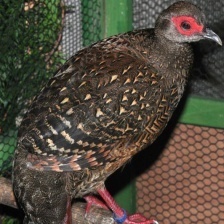
Species: SWINHOES PHEASANT
Scientific name: LOPHURA SWINHOII